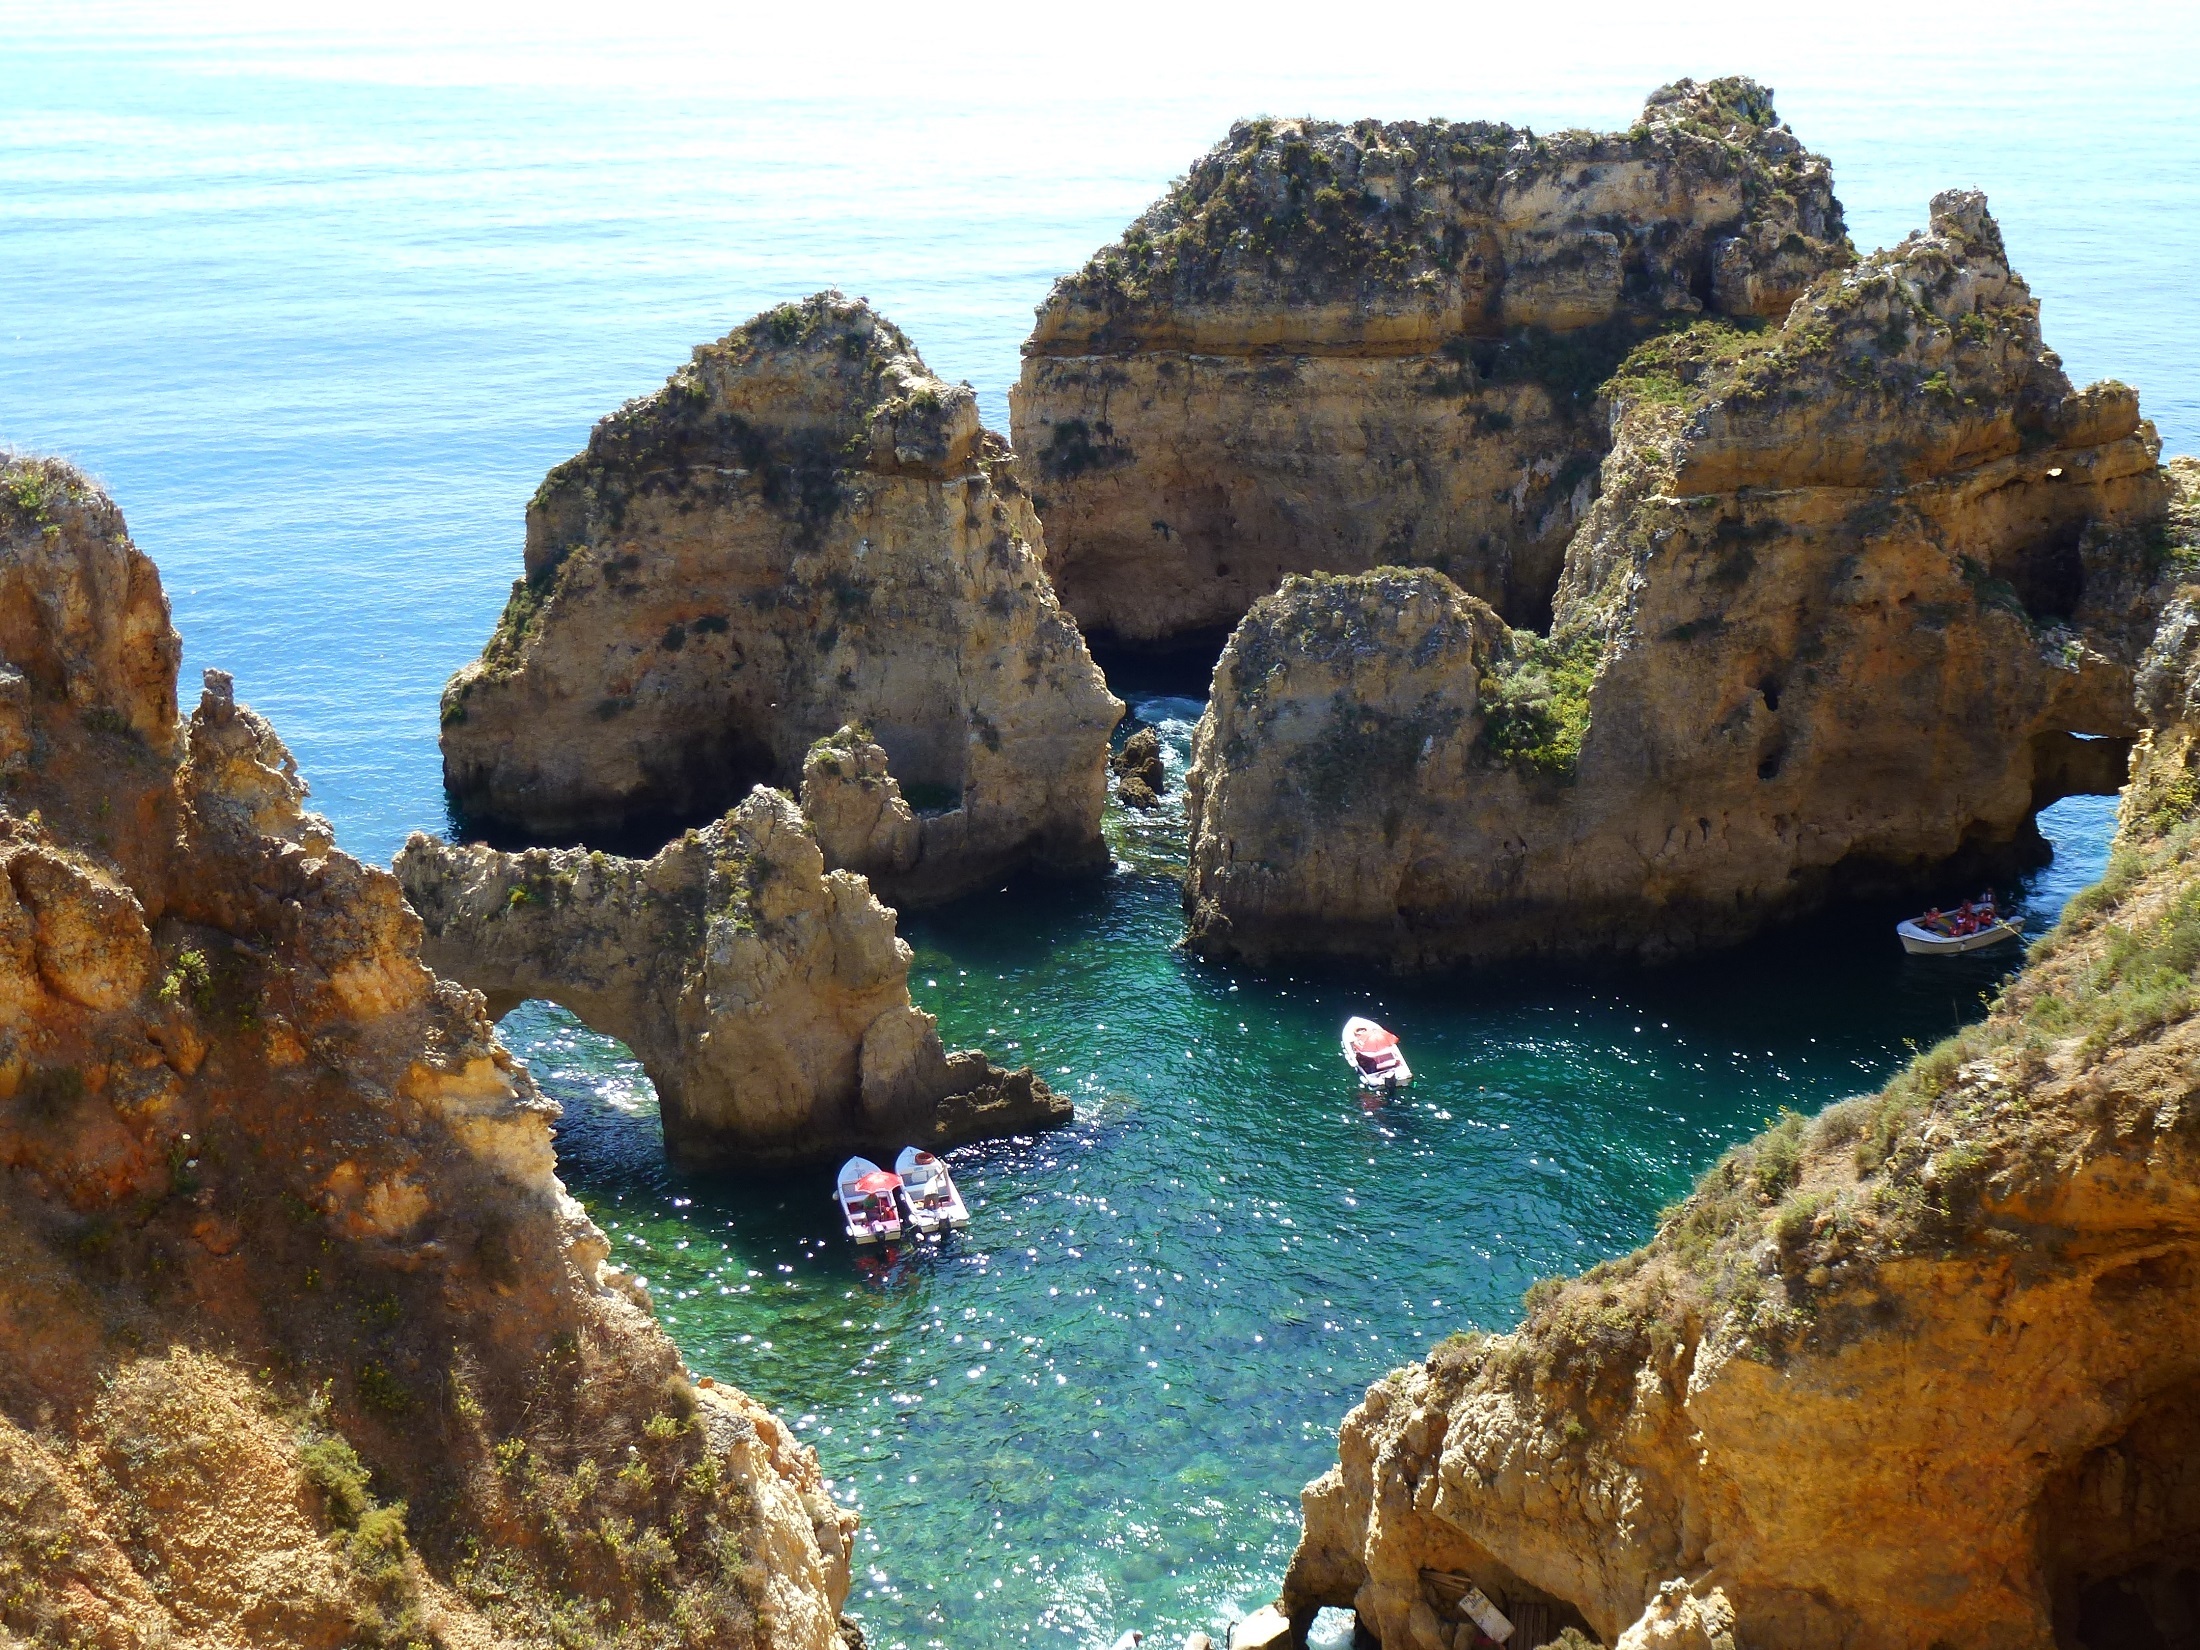
beach, sea, coast, water, nature, rock, ocean, coastline, recreation, formation, cliff, cove, seascape, bay, stack, seashore, terrain, material, rocks, outdoors, fun, geology, cliffs, boats, cape, islet, landform, natural arch, sea cave, geographical feature